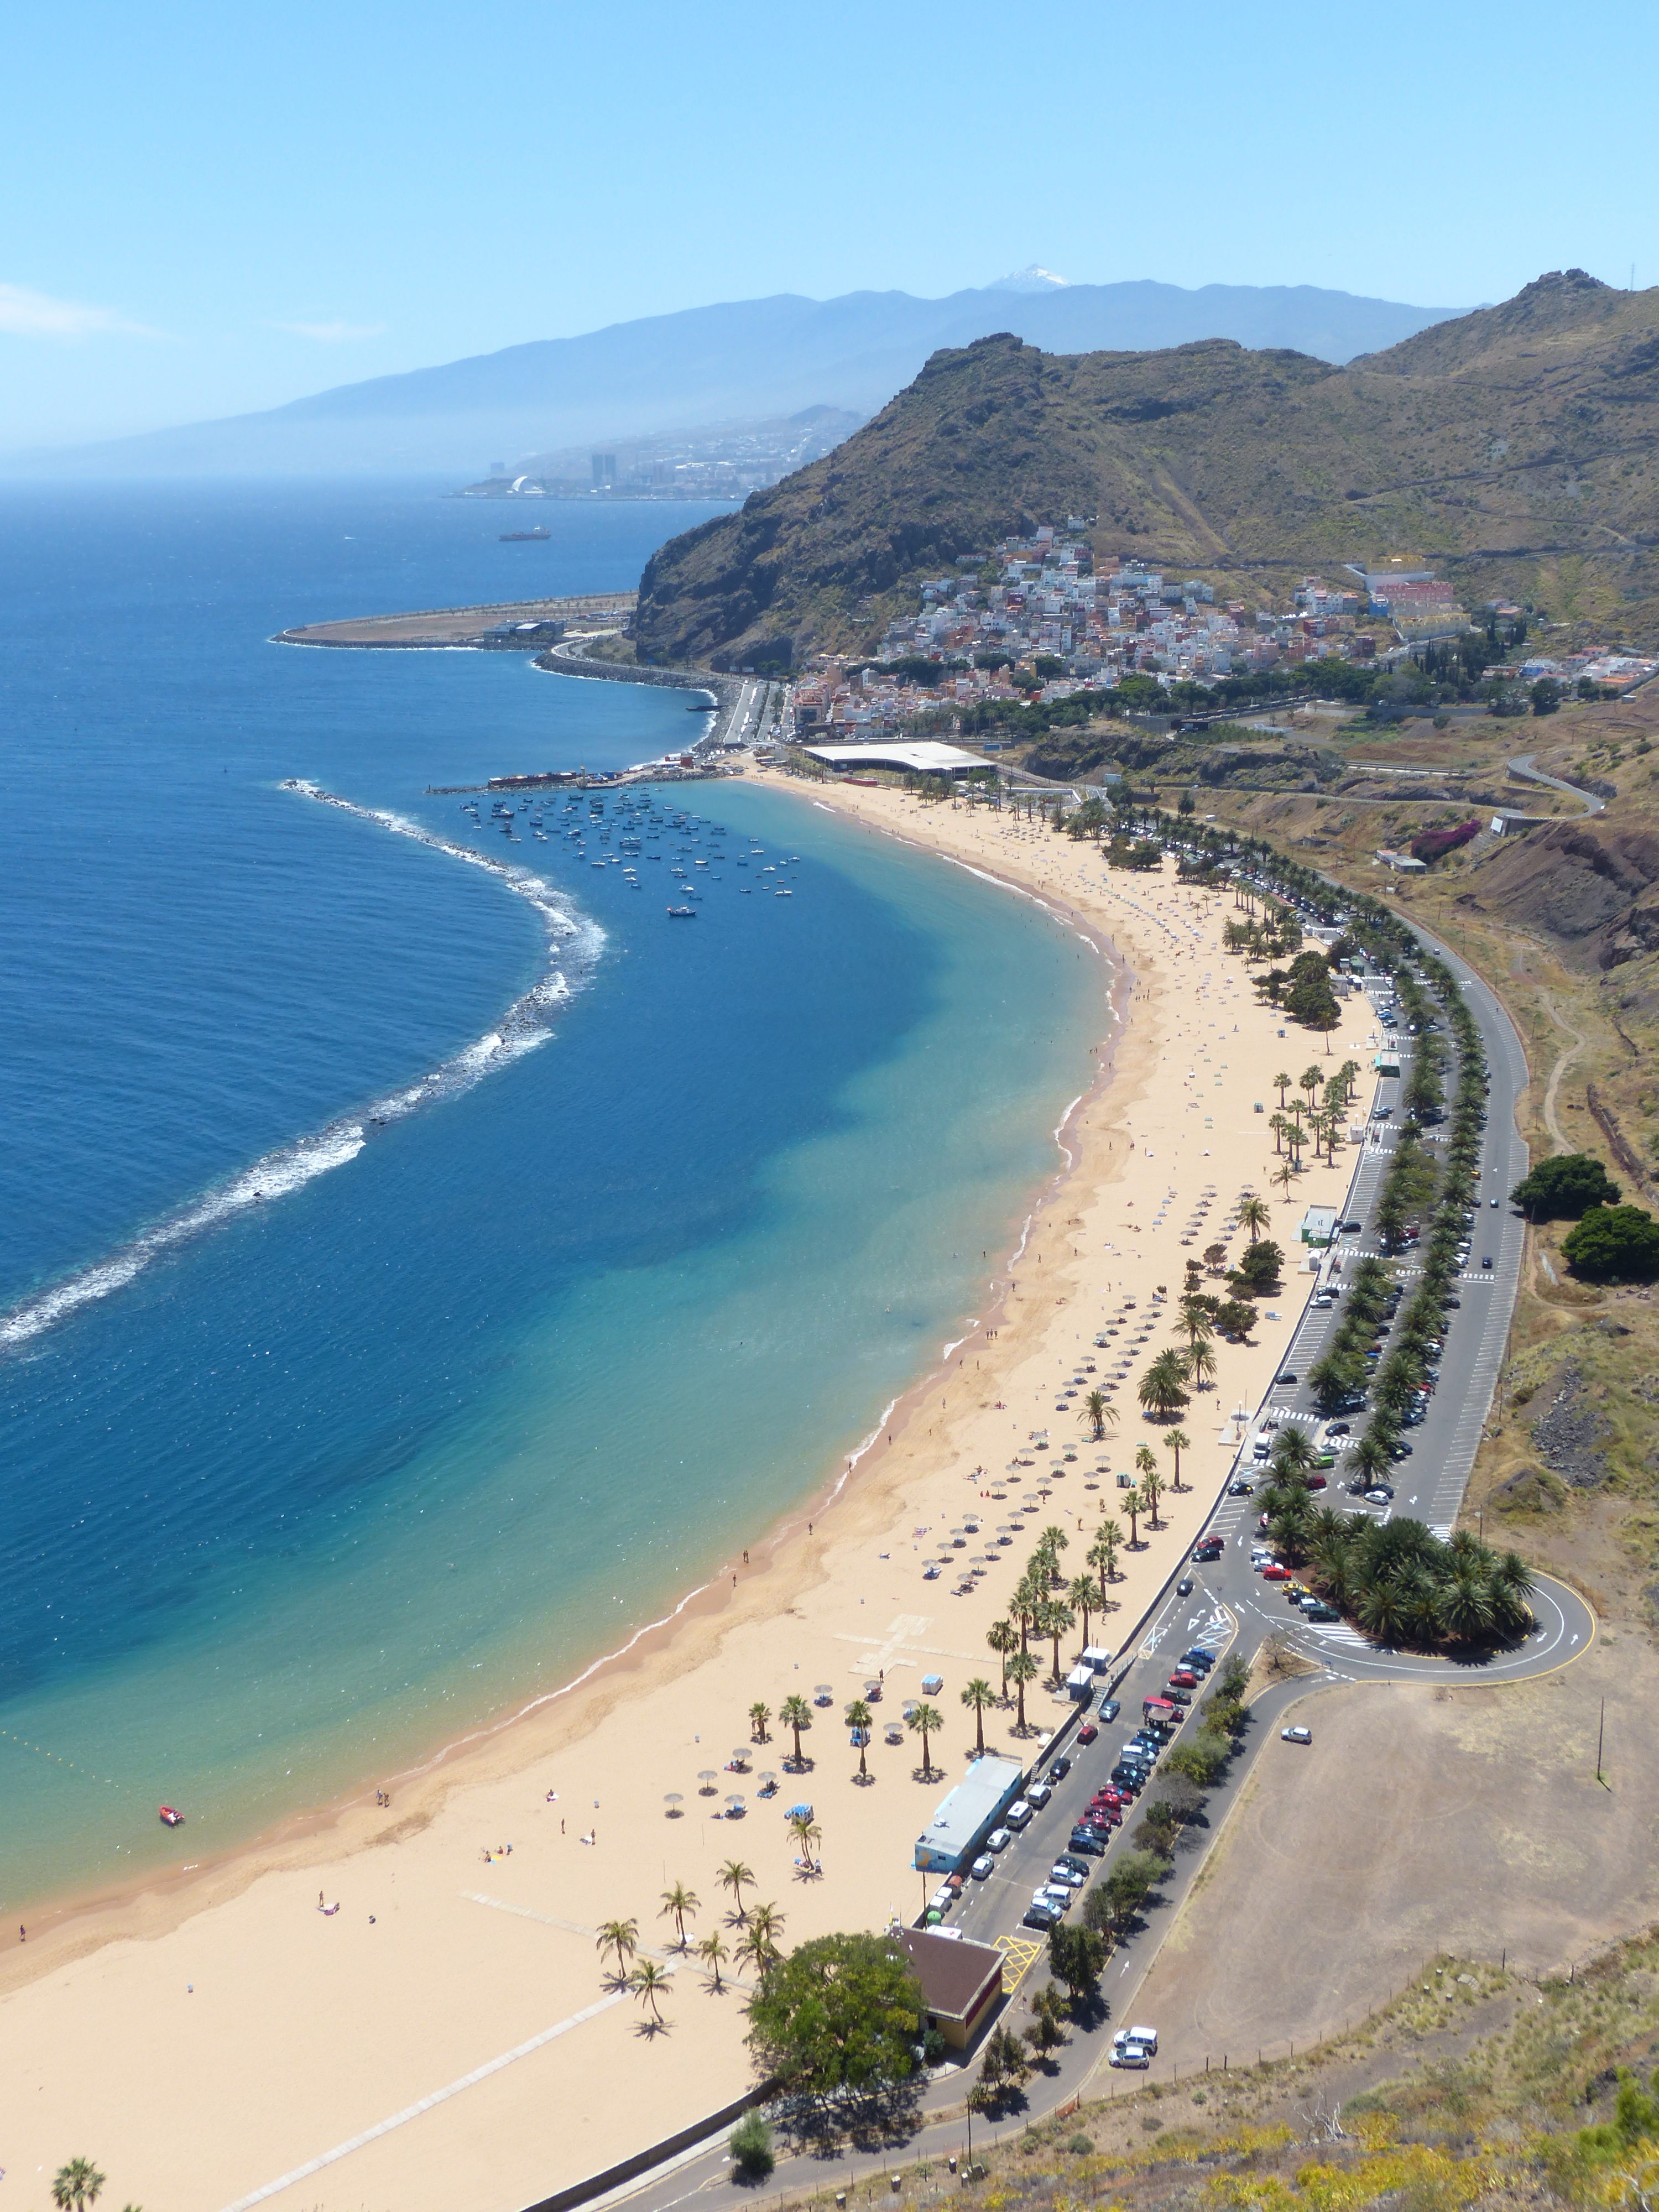
beach, sea, coast, water, ocean, shore, vacation, cliff, bay, terrain, body of water, tenerife, breakwater, cape, teide, landform, sand beach, fishing village, aerial photography, santa cruz, pico del teide, playa las teresitas, san andres, tras la arena, los moros, las teresas